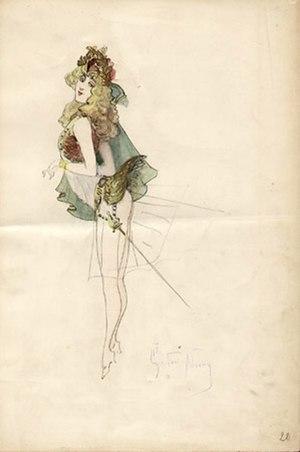
Gaston Noury est un peintre, pastelliste, affichiste et dessinateur français.